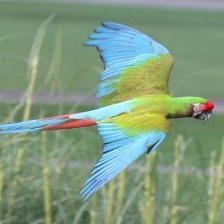
Species: MILITARY MACAW
Scientific name: ARA MILITARIS
ImageNet parent category: macaw